Graybar

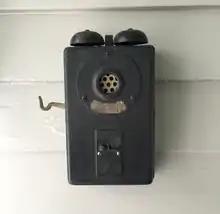
Graybar Electric internal call system preserved at Edison and Ford Winter Estates

The destruction caused by the fire resulted in greater growth for Gray & Barton, as the company sold fire alarms and helped rebuild the Western Union infrastructure in the city.